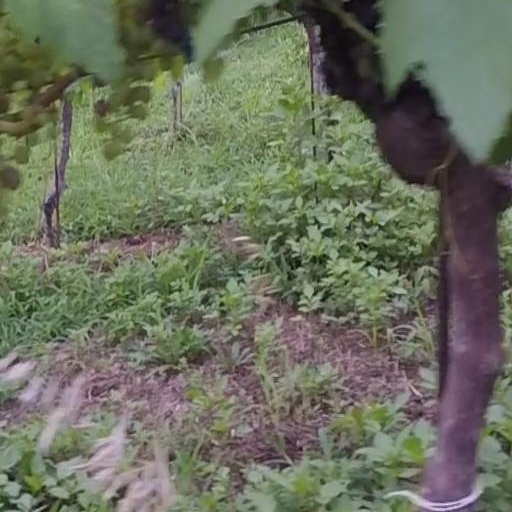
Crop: grape